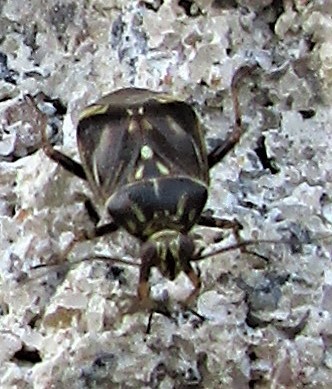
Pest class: lygus_bug